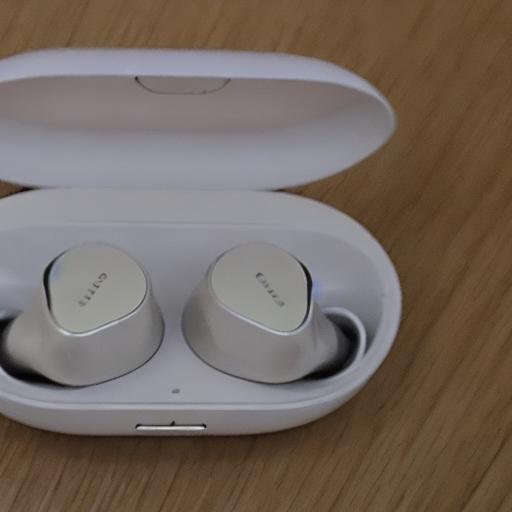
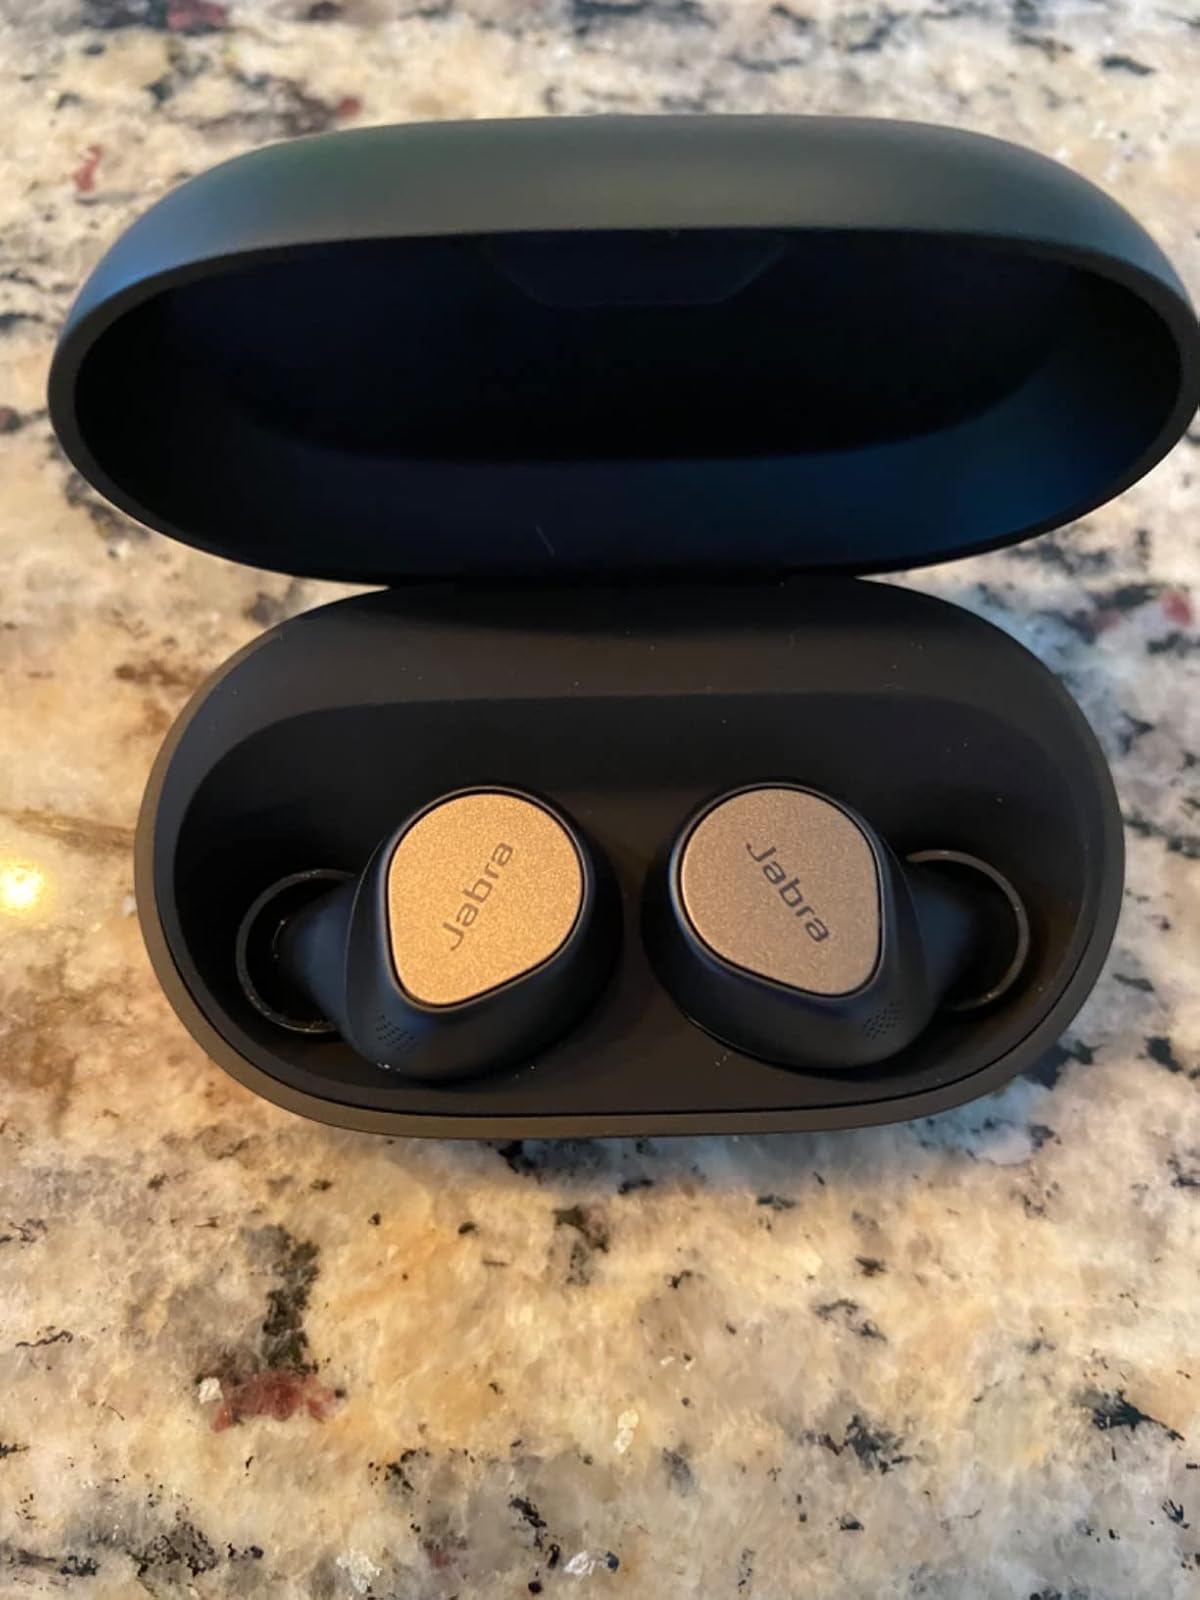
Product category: earbuds
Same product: no